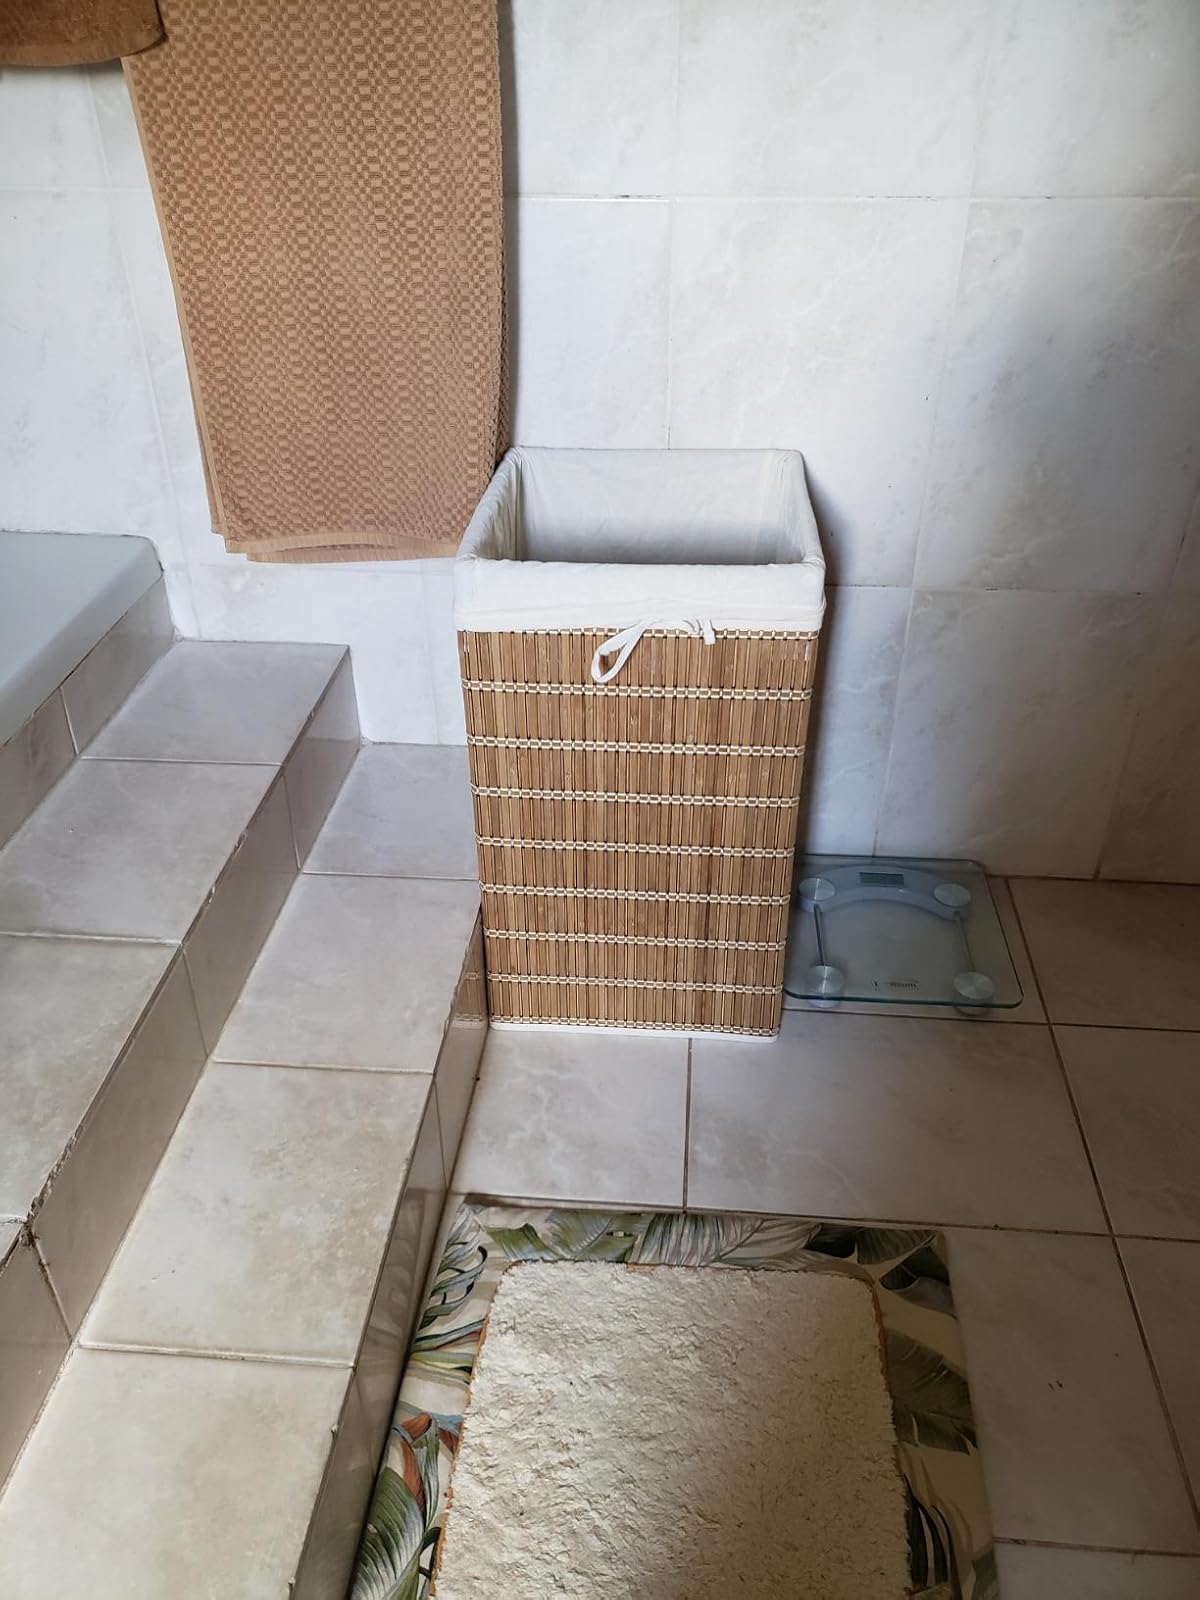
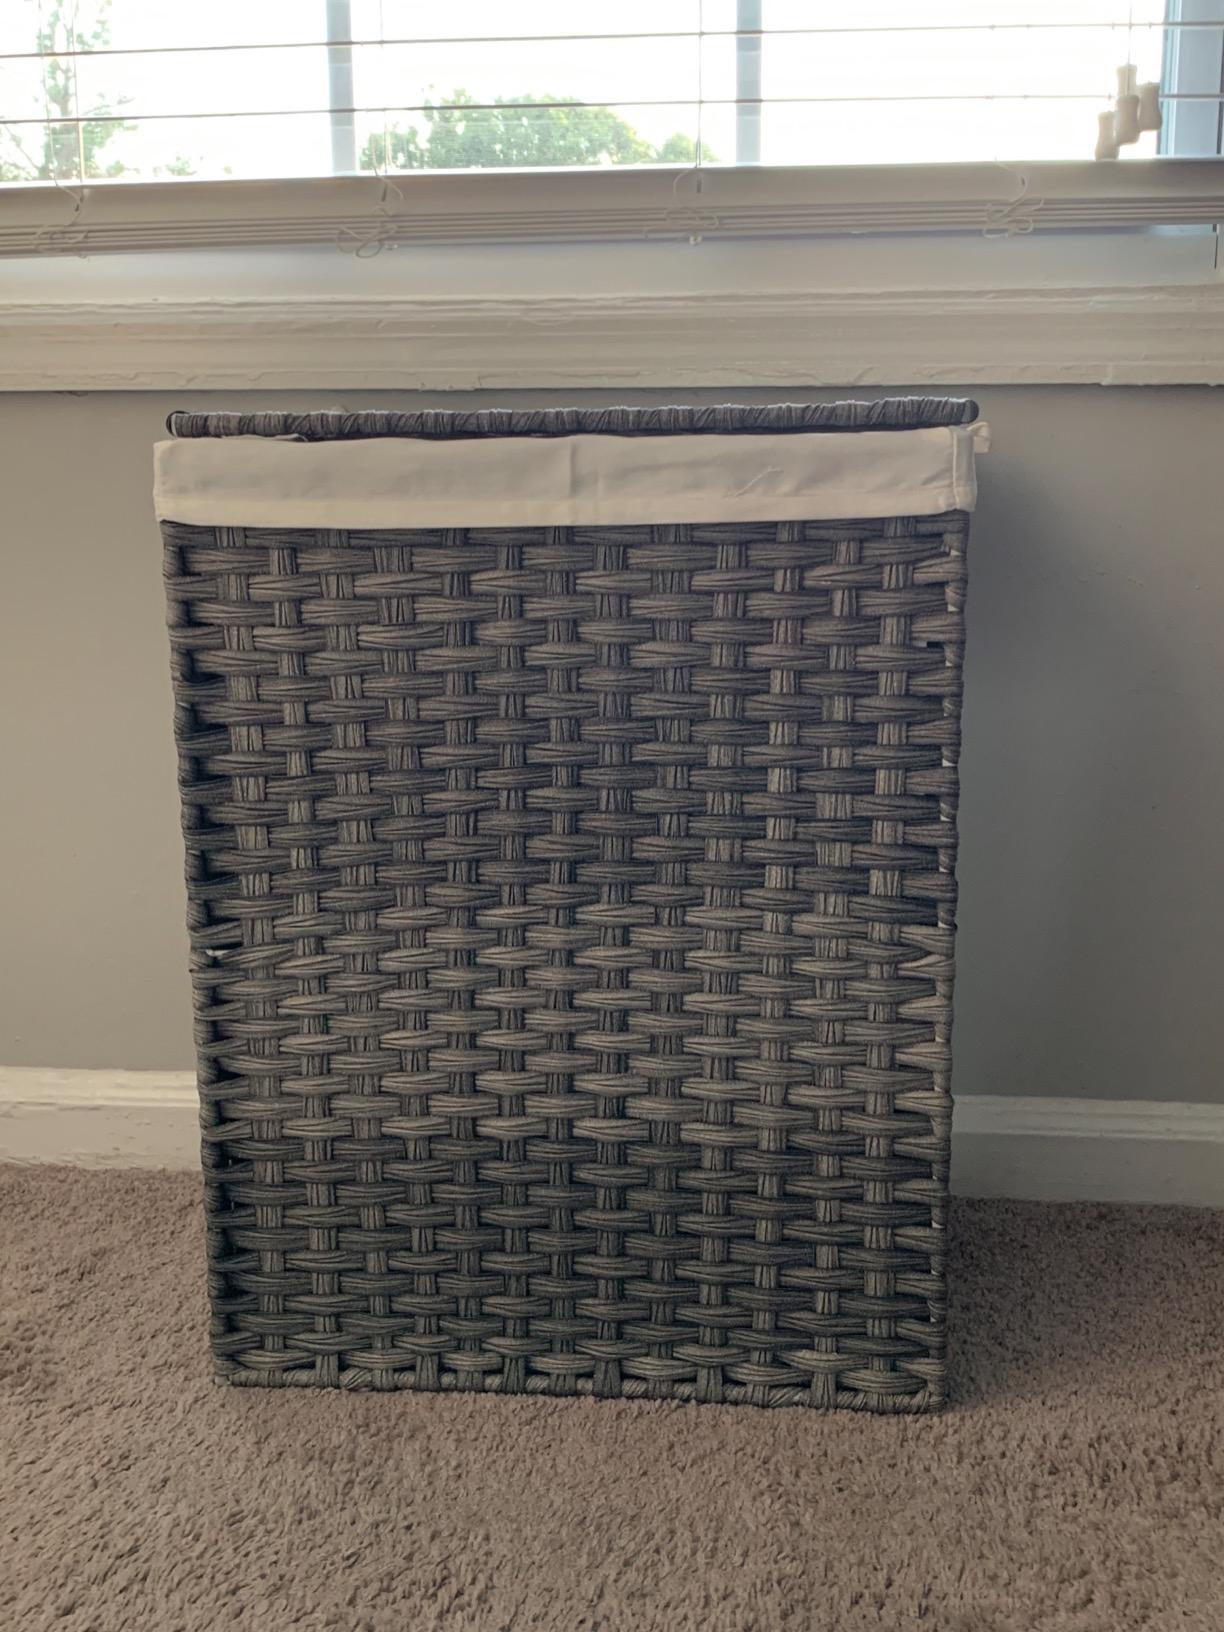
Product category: items_hamper
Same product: no